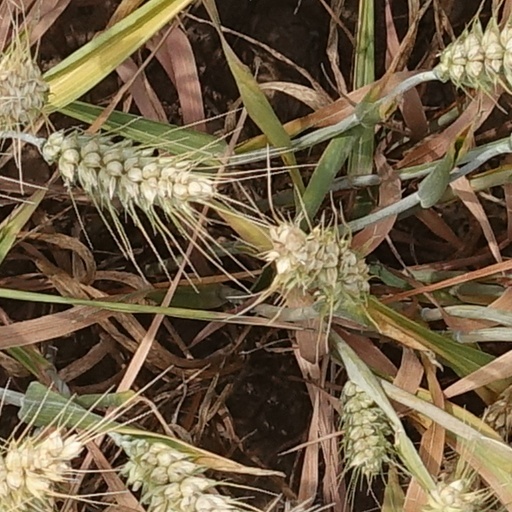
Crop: wheat